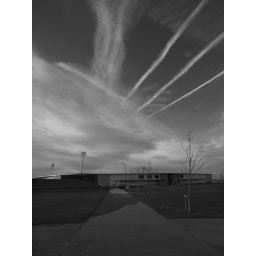
Taken with the in camera monochrome mode, red filter (as usual!)The building in the foreground is the keepmoat stadium.